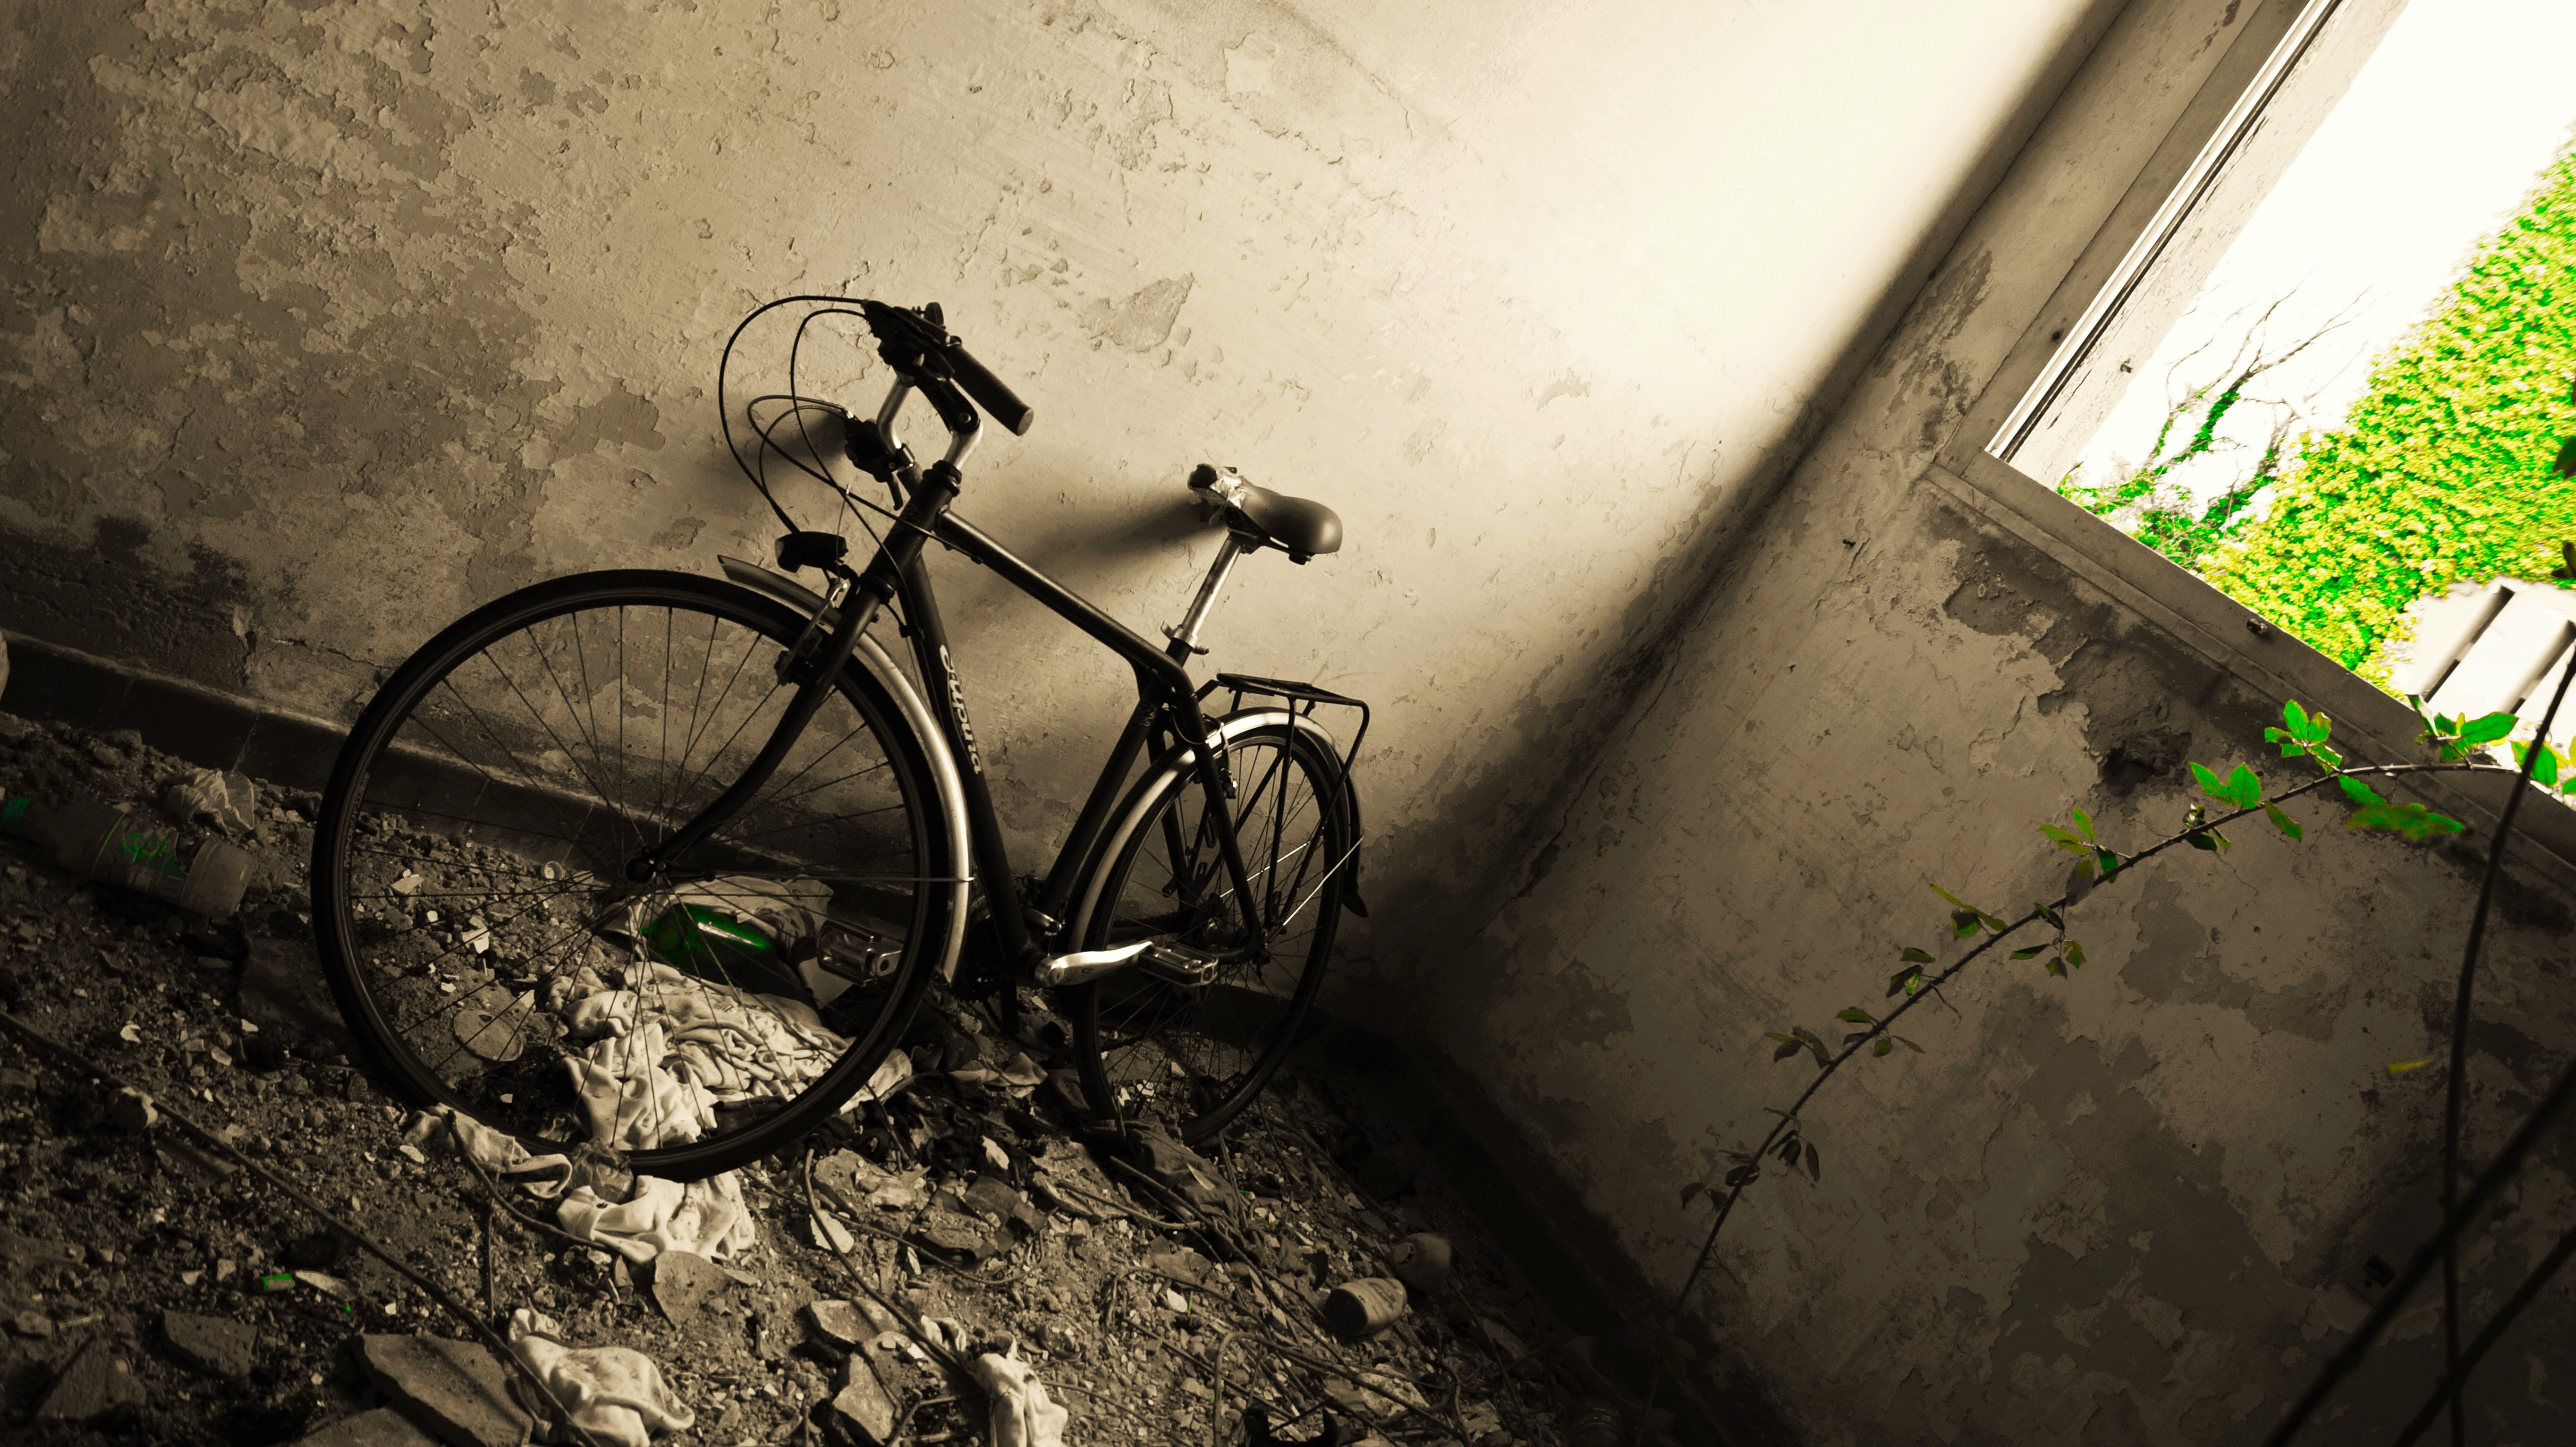
light, black and white, photography, escape, bicycle, bike, wall, photo, solitude, green, vehicle, shadow, soil, darkness, sports equipment, snapshot, abandonment, barbara bonanno, bnnrrb, marina di massa, urban exploration, cycle sport